STANAG 4082

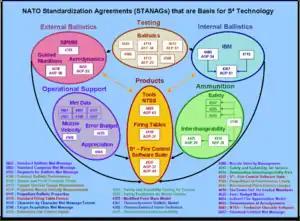

STANAG 4082 - Adoption of a Standard Artillery Computer Meteorological Message (METCM) is a NATO Standardization Agreement to provide meteorological information for External ballistics. The information consists of virtual temperature, pressure, and wind speed/direction.